Melvin Gallant

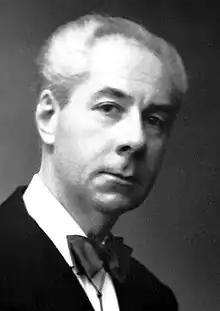
Roger Martin du Gard, whose work is the subject of Melvin Gallant's doctoral thesis, defended in 1970.

Melvin Gallant was born on May 24, 1932 - other sources mention 1933 - in Urbainville, in the Evangeline region of western Prince Edward Island, Canada. One of his ancestors is Michel Haché dit Gallant, the main character in his novel "Le Métis de Beaubassin", published in 2009. He was secretary of the International Association of Haché-Gallant Families from 2002 to 2005. The origin of the Gallant surname, originally an Acadian nickname for the ancestor, is not known, but Melvin invents one in his novel. Melvin was nicknamed the "Métis of Urbainville" because his ancestor was a Métis born of an Acadian father and an Aboriginal mother.